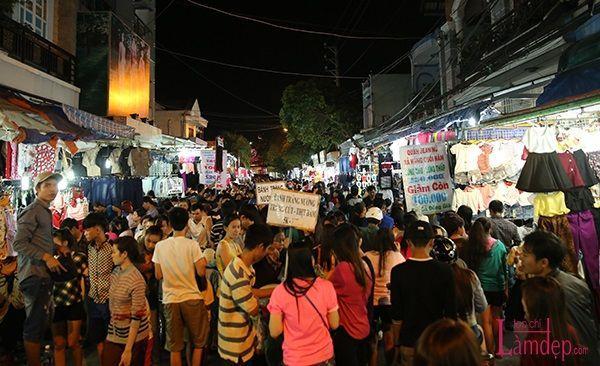
đang là buổi tối ở khu chợ này